Zenitism

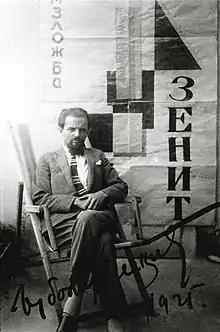
Ljubomir Micić was the founder of the movement. He was one of the leading avant-garde socialists in Europe after World War I.

Zenitism was an avant-garde art movement in Yugoslavia that lasted from 1921 until 1926, first appearing in Zagreb from 1921 to 1924 and from 1924 in Belgrade. It primarily involved visual arts, graphic design, poetry, literature, theatre, film, architecture and music. Like other avant-garde movements at the time, it held anti-war, anti-bourgeois and anti-nationalist views and rejected traditional culture and art. Micić defined it as "abstract metacosmic expressionism."